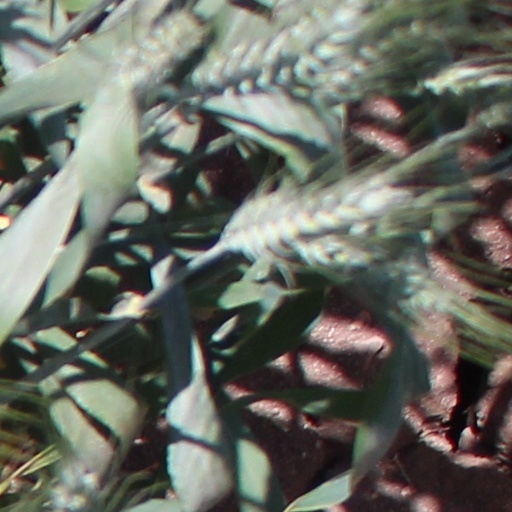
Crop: wheat